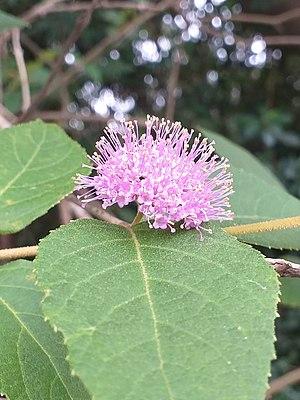
Callicarpa formosana. Jardin botanique du Musée national des sciences naturelles, Taïchung, Taïwan.